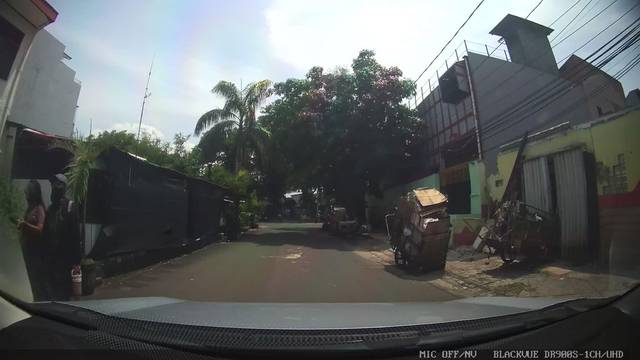
Region: Indonesia
Coordinates: -6.114, 106.891